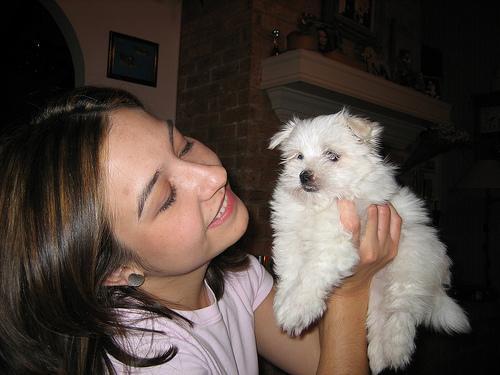
Maltese_dog